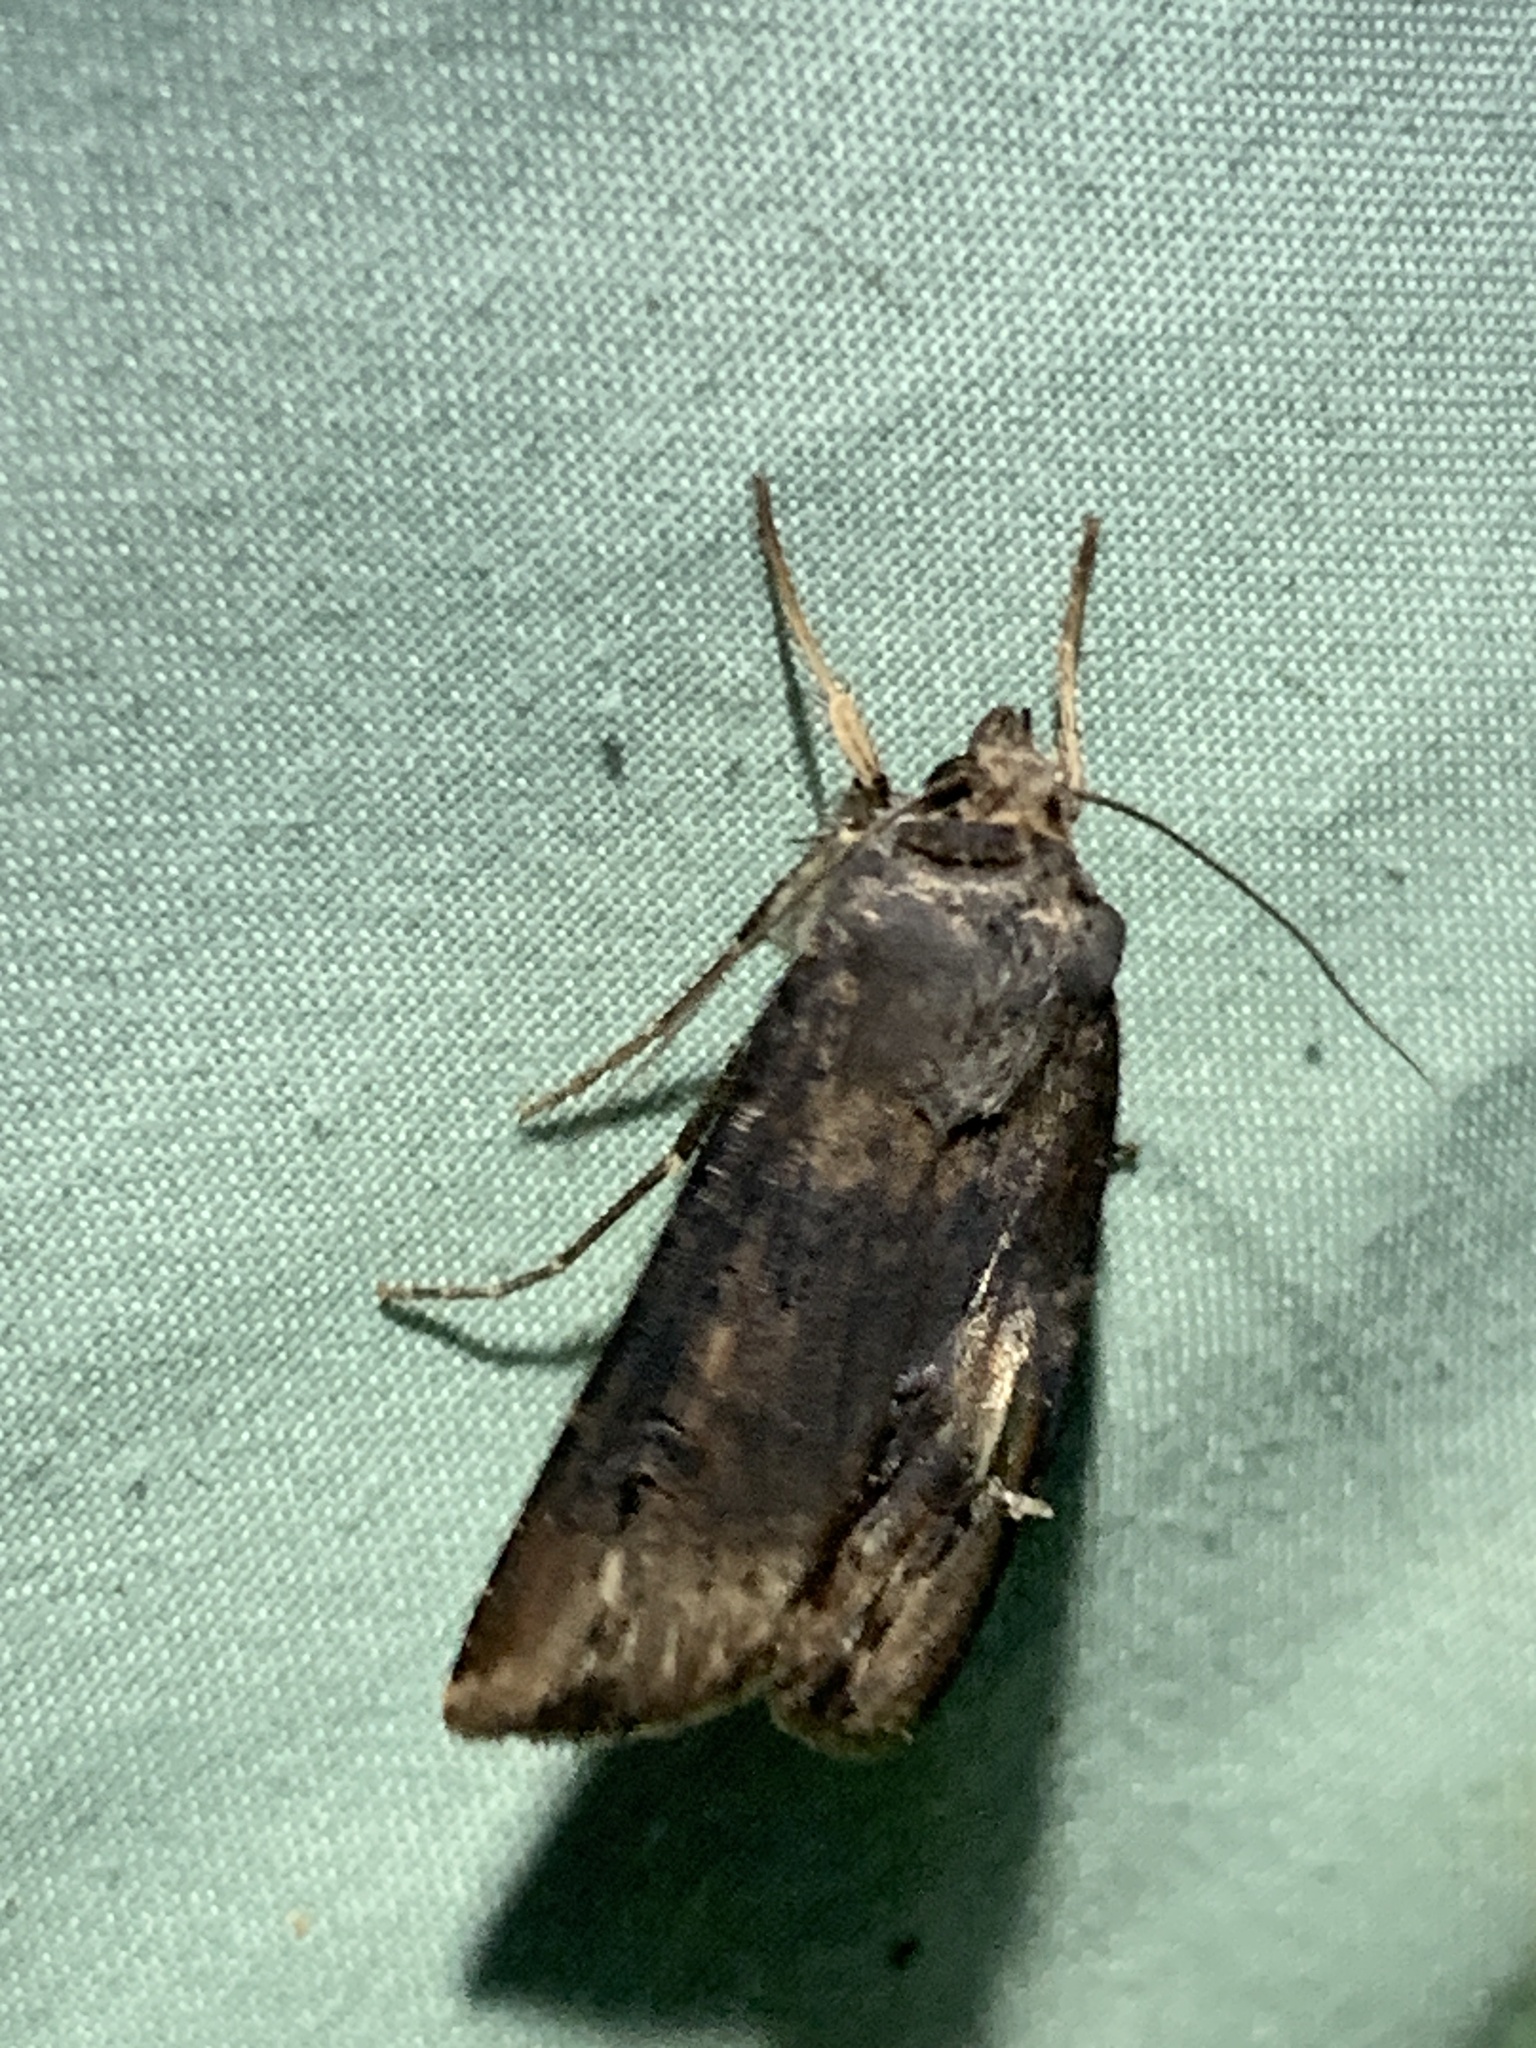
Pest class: cutworms